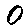
Label: 0